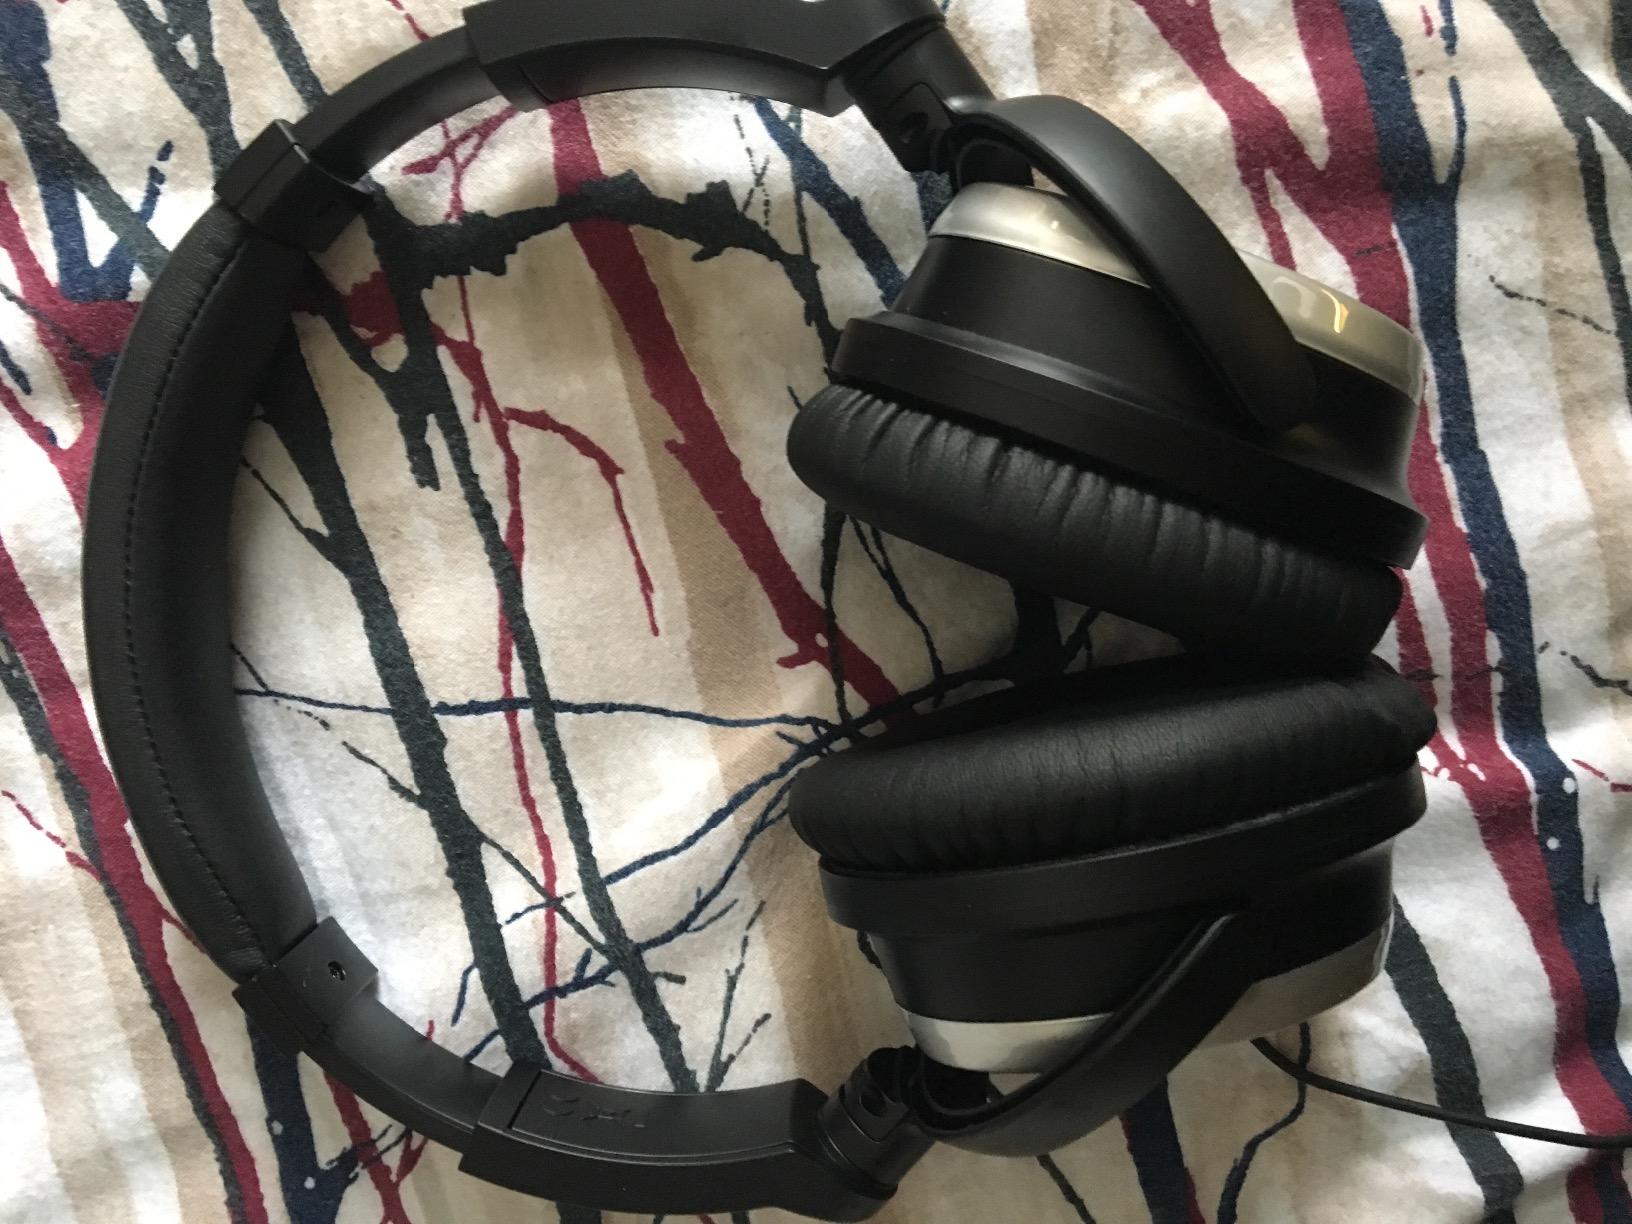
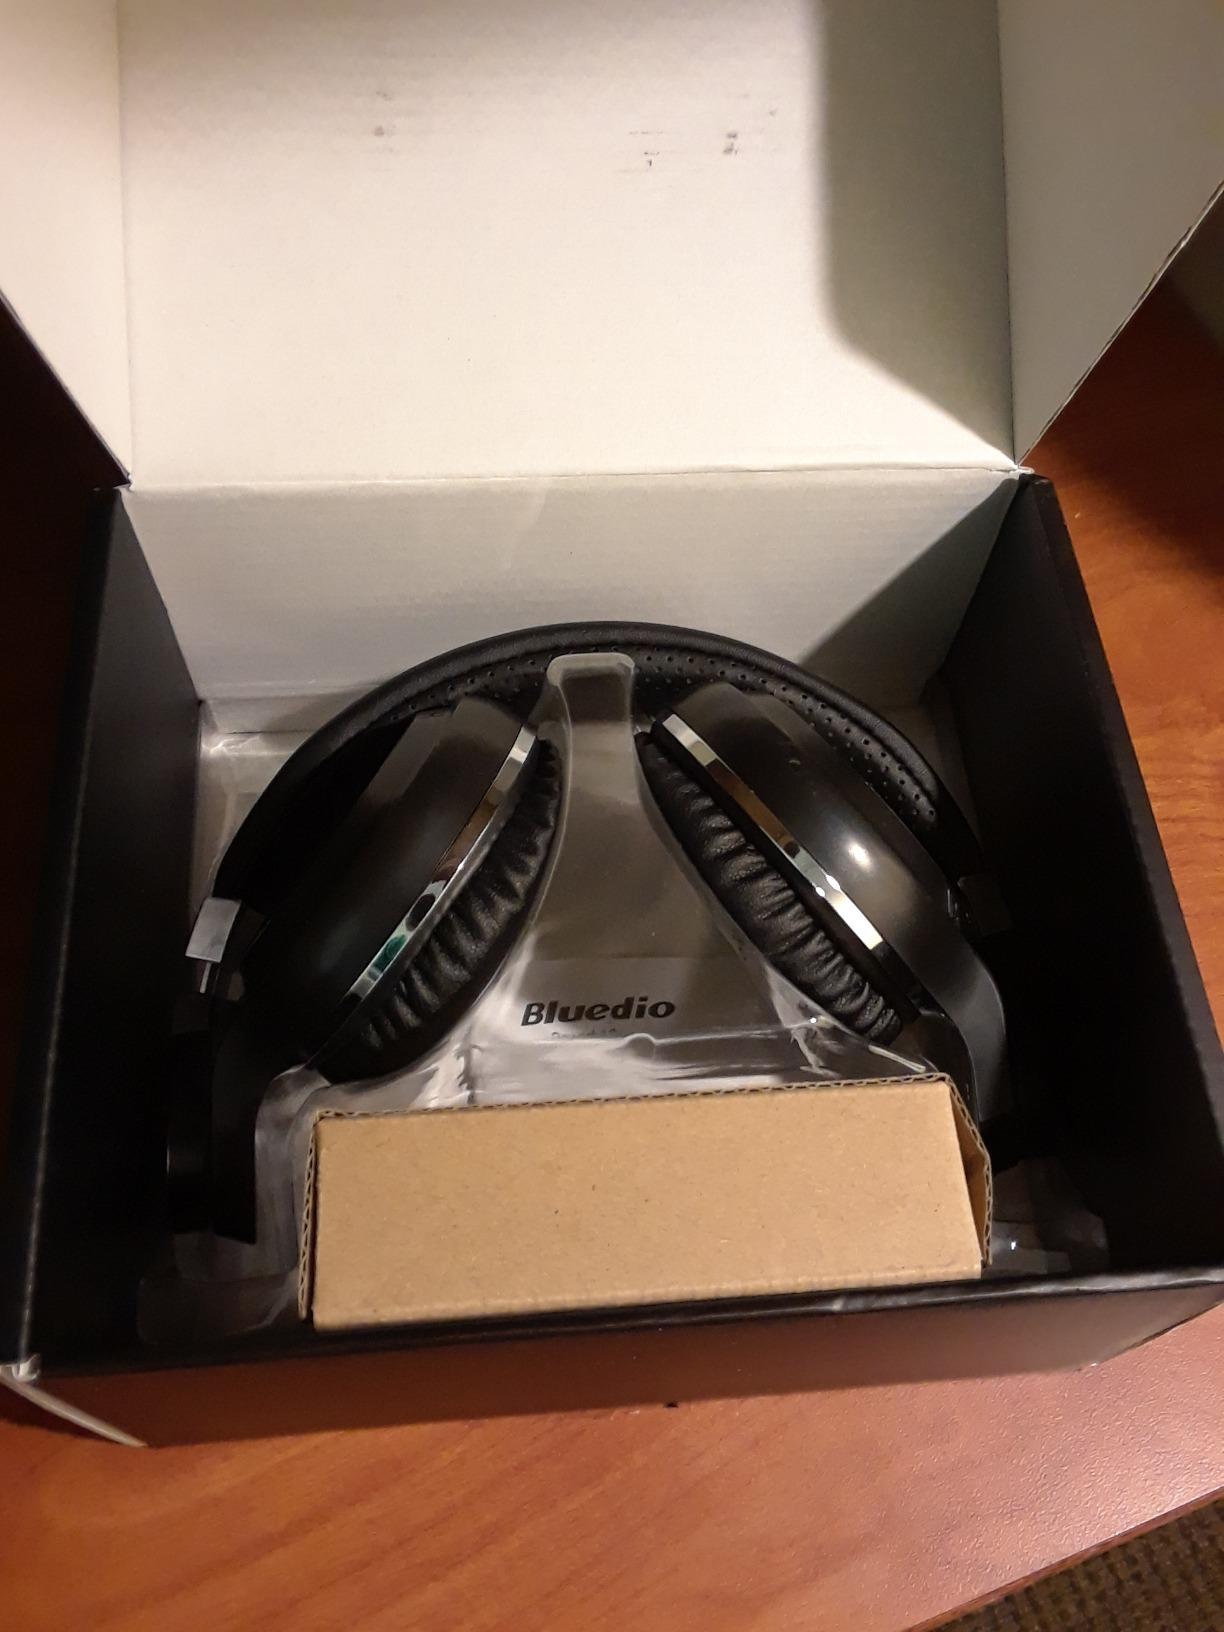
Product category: headphones
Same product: no